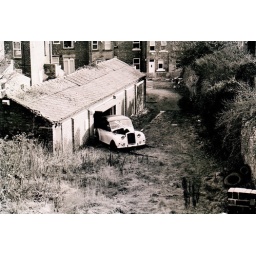
Outside my bedroom window in Sheffield.